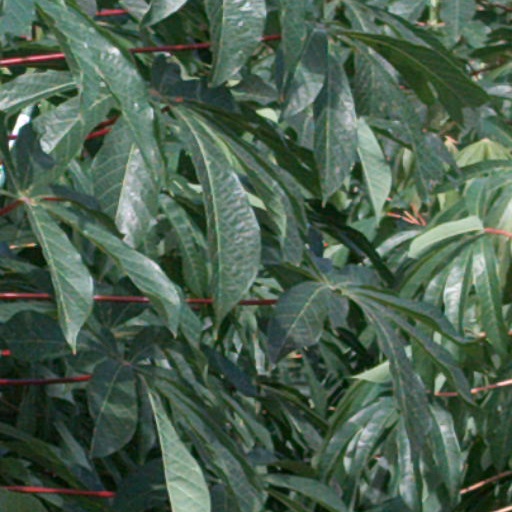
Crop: cassava